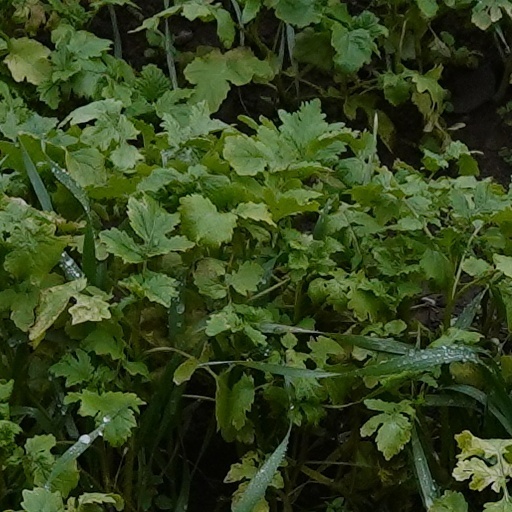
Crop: wheat